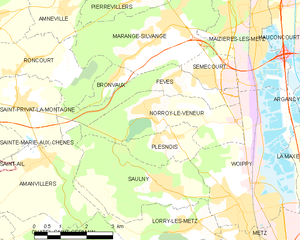
Norroy-le-Veneur est une commune française située dans le département de la Moselle, en région Grand Est.